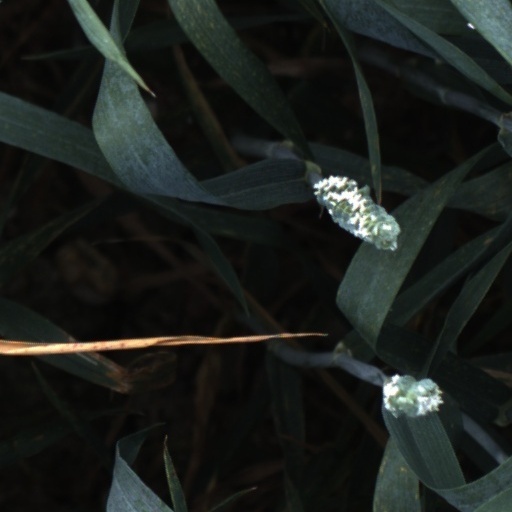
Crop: wheat